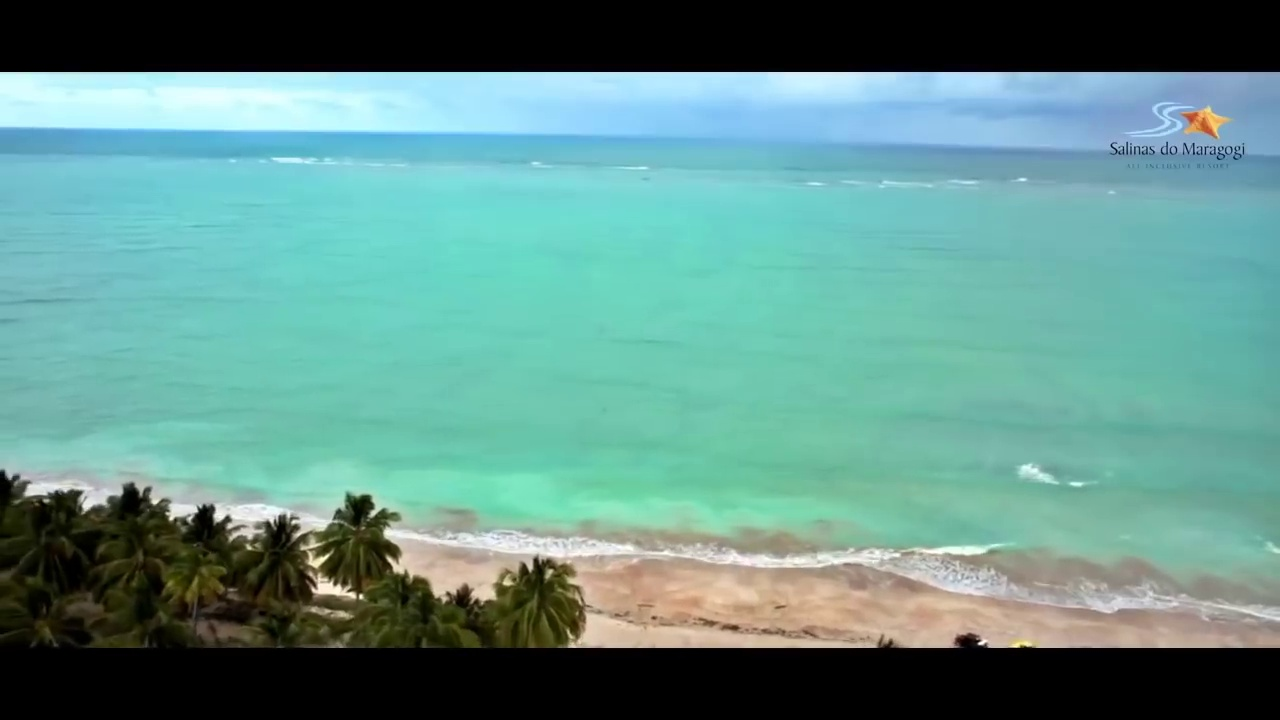
Fire: no
Smoke: no